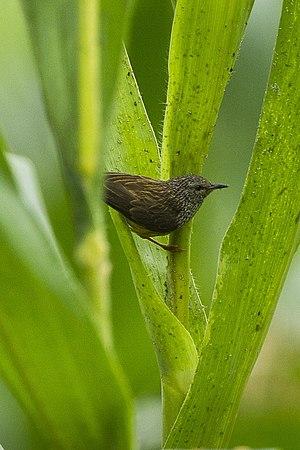
La Mésangette rayée est une espèce d'oiseaux de placement taxonomique incertain. C'est la seule espèce du genre Pholidornis.